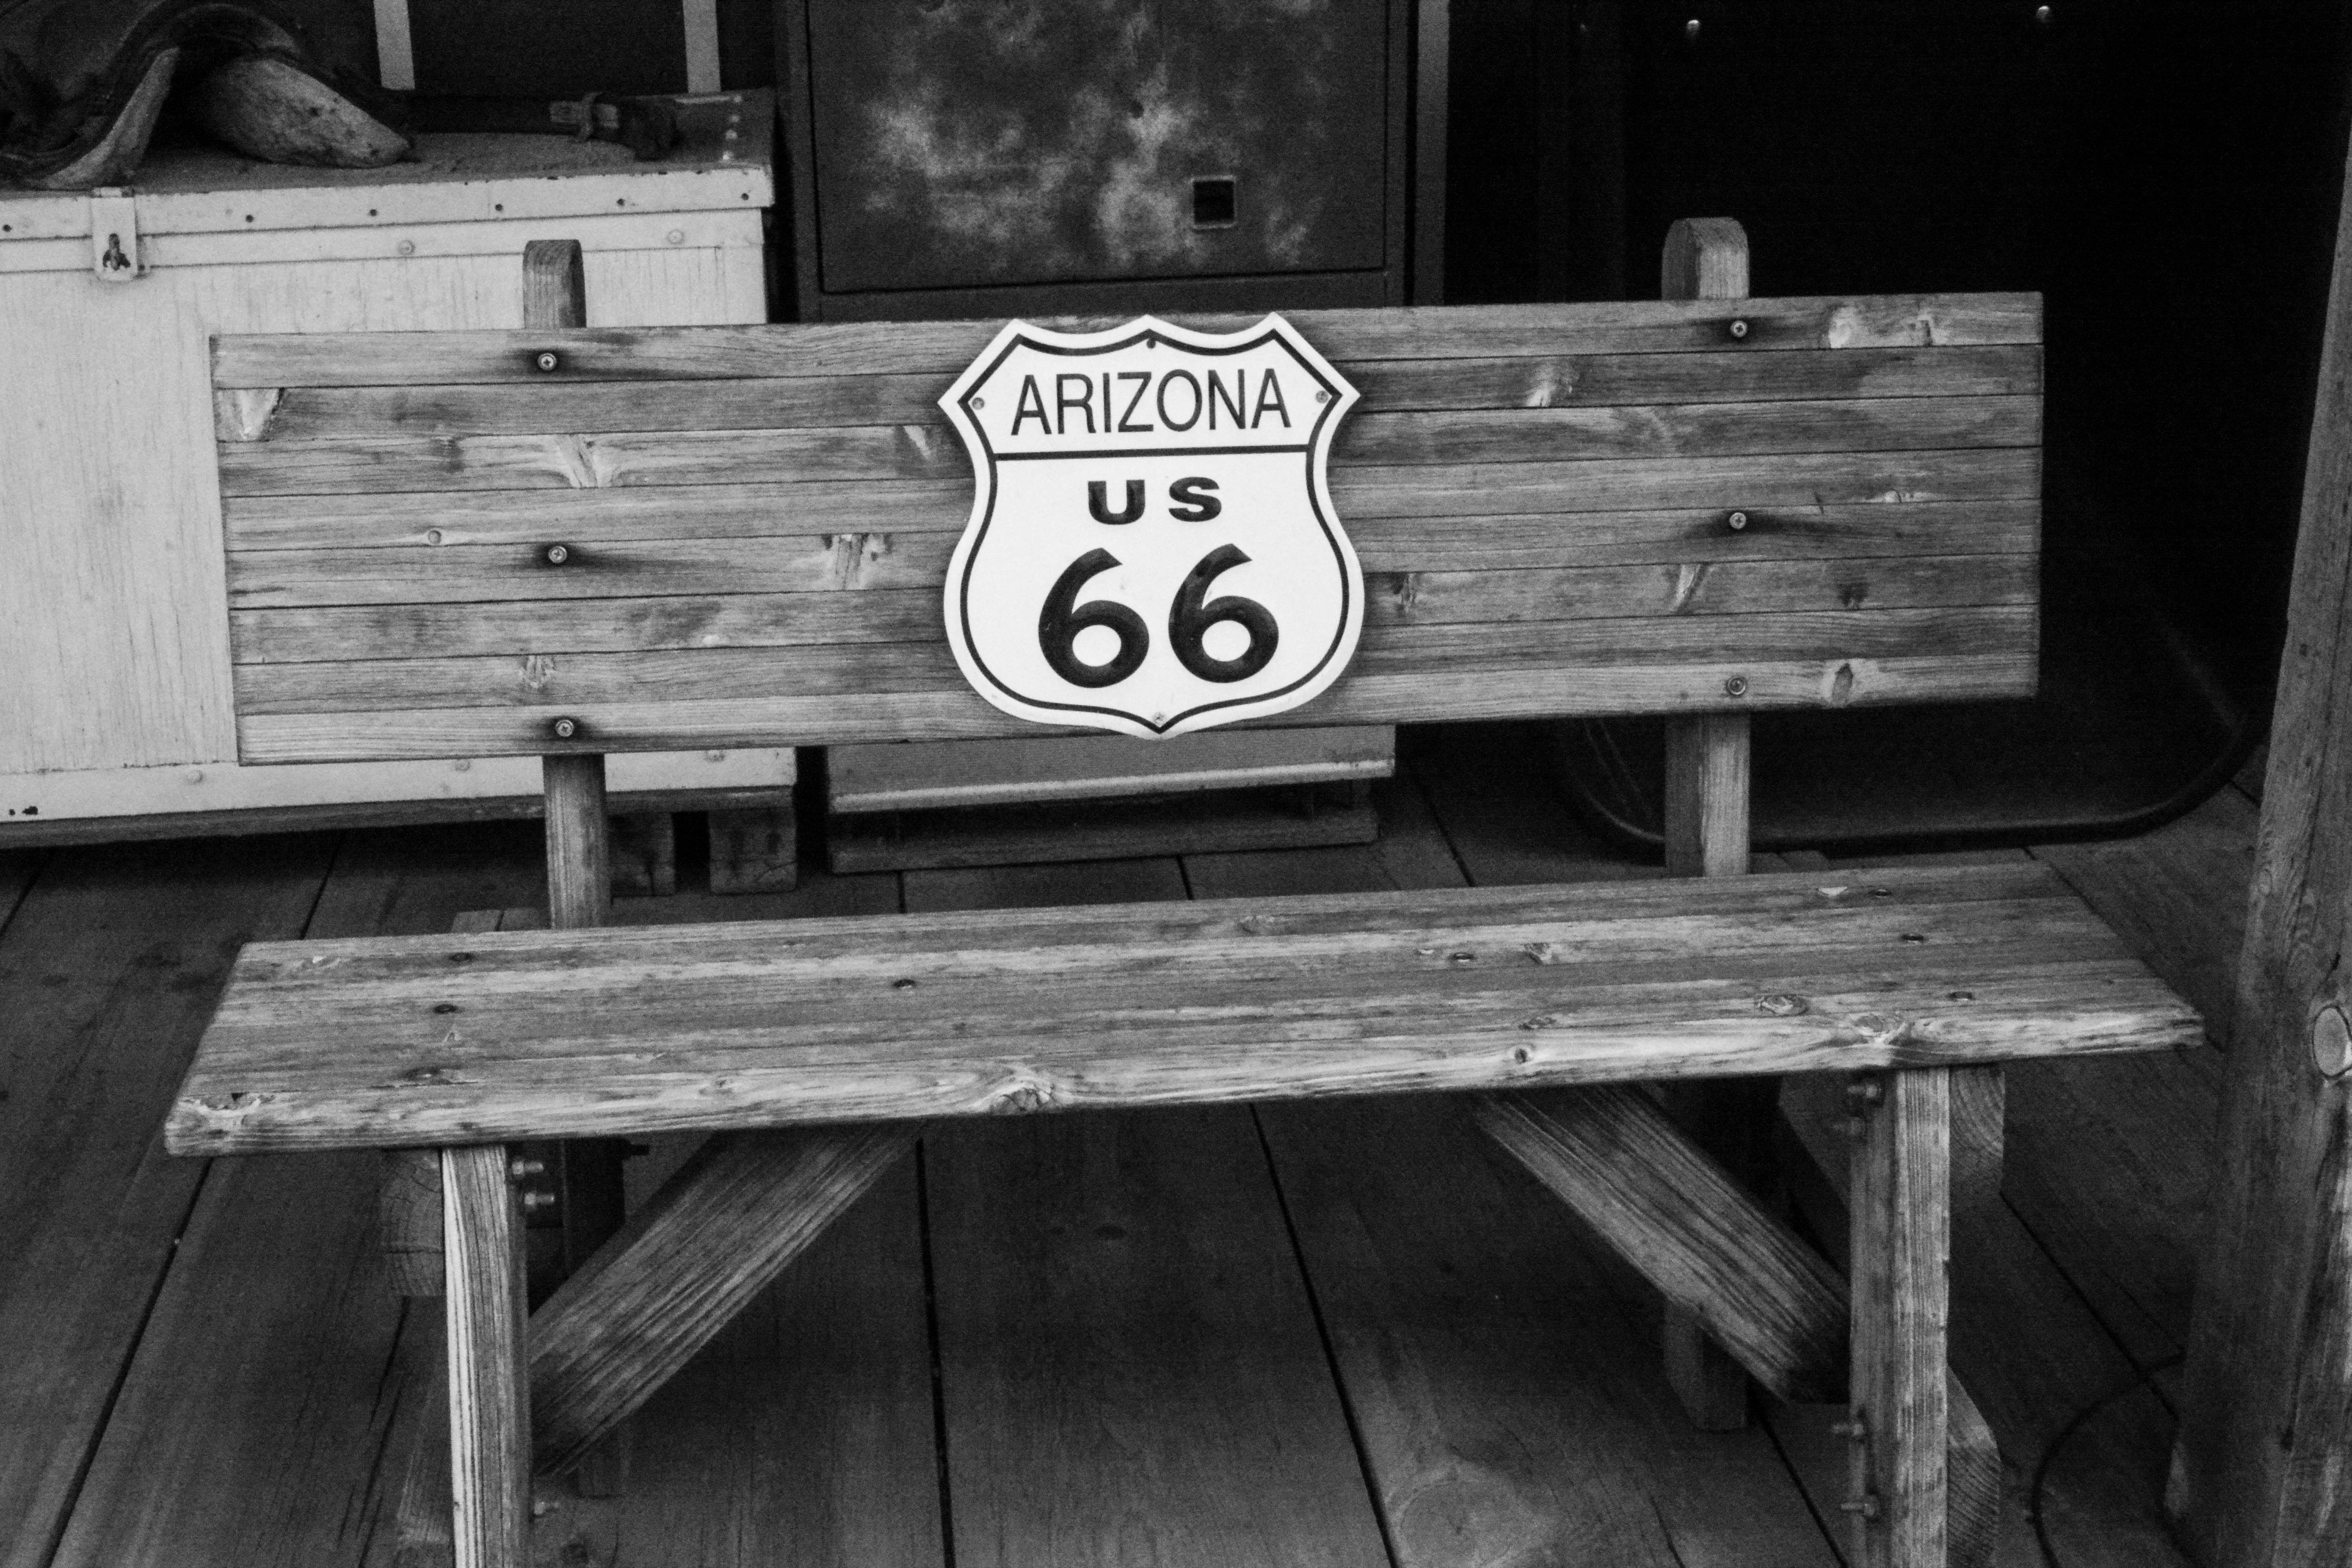
table, black and white, wood, white, black, furniture, monochrome, photograph, route66, arizonadesert, newmexicodesert, shape, monochrome photography